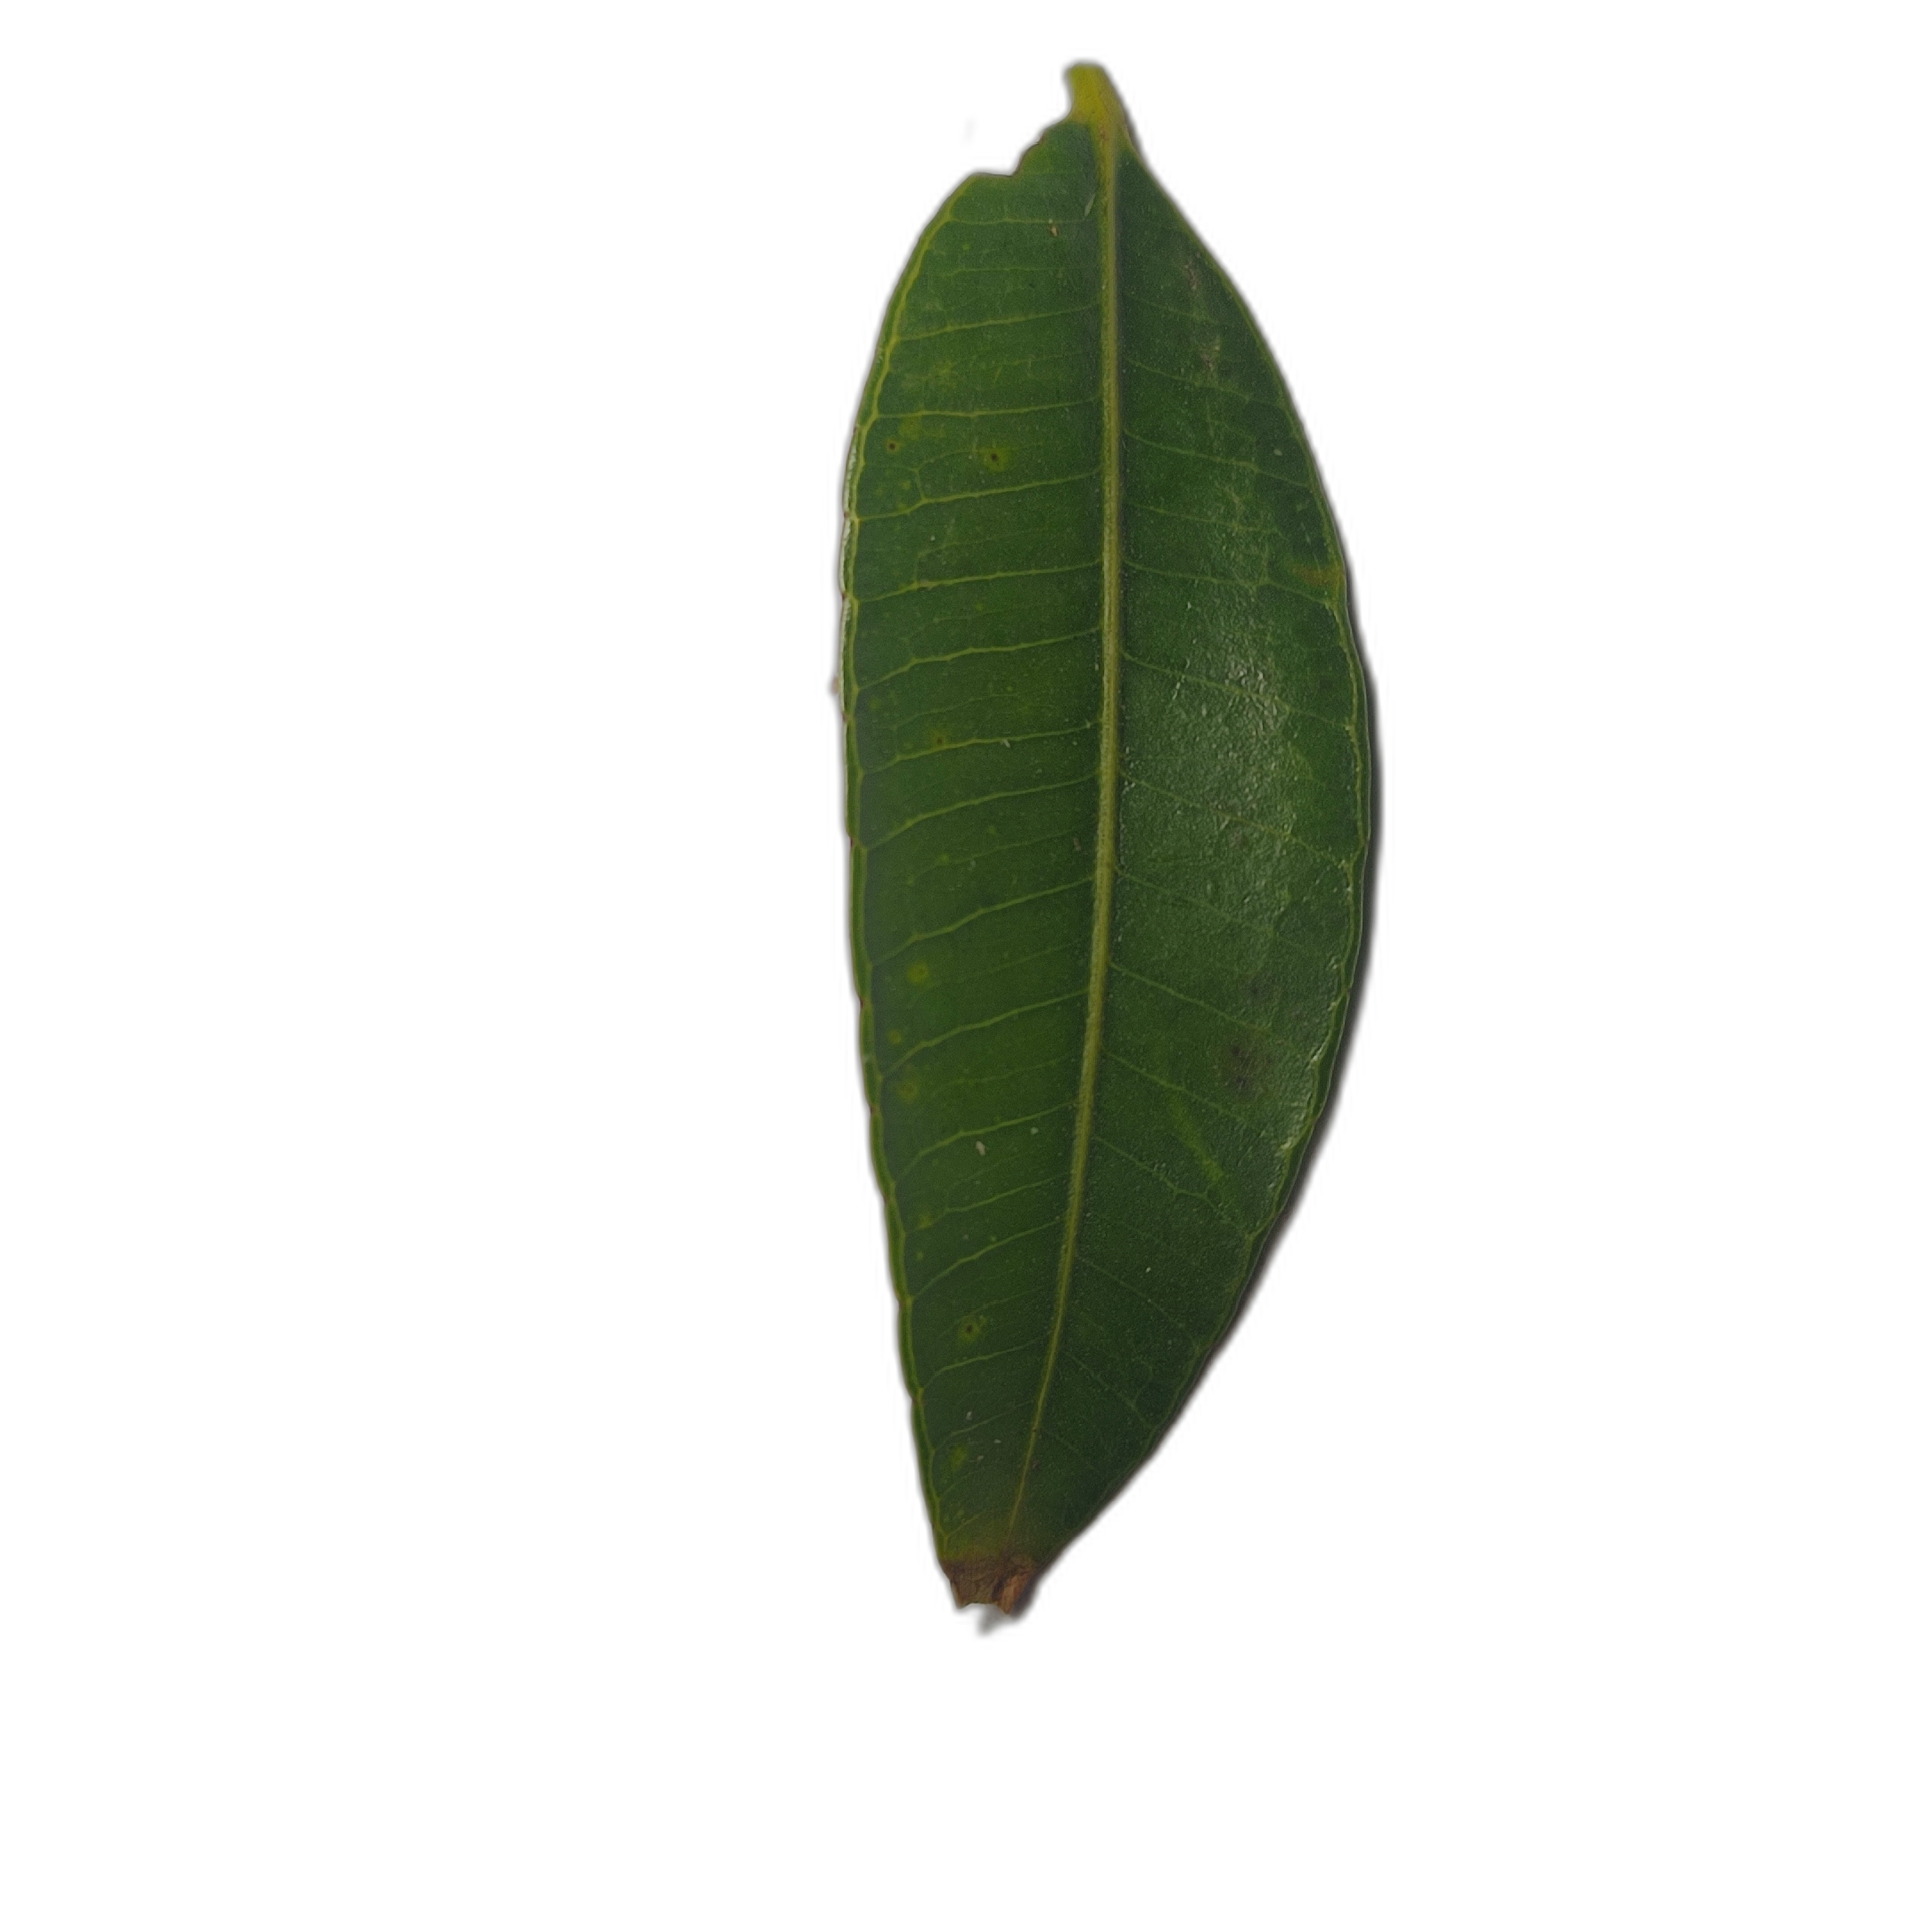
Label: healthy